Denki Groove

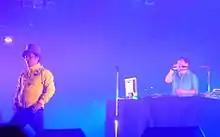
Pierre Taki (left) and Takkyu Ishino (right) performing live in Japan, 2011

is a Japanese music group founded in 1989. It consists of Takkyu Ishino and Pierre Taki.